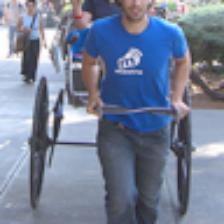
Label: NonHuman